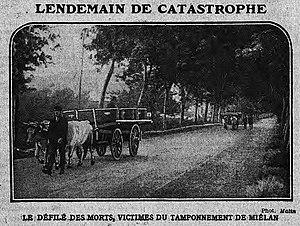
Transport des corps des victimes dans l'église de Laguian (photographie publiée dans le Journal Le Matin du 4 août 1922)
La catastrophe ferroviaire de Villecomtal le 1ᵉʳ août 1922 a eu lieu en France dans le département du Gers, entre les gares de Miélan et de Villecomtal-sur-Arros, à proximité du village de Laguian-Mazous. La majorité des gros titres de la presse de l'époque la localisent à Villecomtal, mais d'autres la situent à Miélan, ou encore à Laguian. L'émoi particulier qu'elle a provoqué tient à la fois aux circonstances singulières dans lesquelles elle s'est produite et au nombre et à la qualité de ses victimes, pèlerins du Bourbonnais se rendant à Lourdes.